Waverly, Colorado

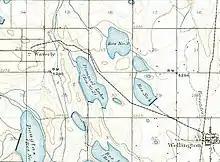
The town and vicinity in 1906

The area around the community was settled in the 1880s, with ranching and sugar beet cultivation as the primary industries. In 1903, the town was platted by F.C. Grable and promoted by his brother Sherman. It was named "Waverly" after the Walter Scott novels by a post clerk in the early 20th century. Most of the platted development did not occur, however, and the town remained very small in size. In the early 20th century, it was incorporated for a time as the Town of Waverly and governed by a board of trustees. At its height, the town had several stores, a church, and post office, as well as the school, built in 1918. The girls basketball team won state championships in 1939 and 1940. In 1960, the school district was consolidated with the larger nearby Poudre School District, and the school became an elementary school. The elementary school was closed in 1992, and for the next 12 years, the building was used as a teen program center by the school district. In 2004, the school district moved the programs to Fort Collins and the building was sold to a private non-profit organization. Most recently, the building serves as an alternative teen learning center by Turning Point, the meeting place for the Ridin' for the Brand Cowboy Church, and occasionally as a community hall.